Trader Horn

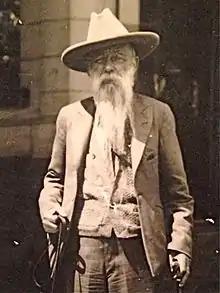
Horn in 1929

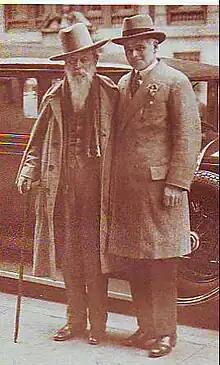
Trader Horn (left) with Andrew Dakers, the literary agent for Ethelreda Lewis, in New York City in 1927.

Alfred Aloysius "Trader" Horn (born Alfred Aloysius Smith; 21 June 1861 – 26 June 1931) was an ivory trader in central Africa.